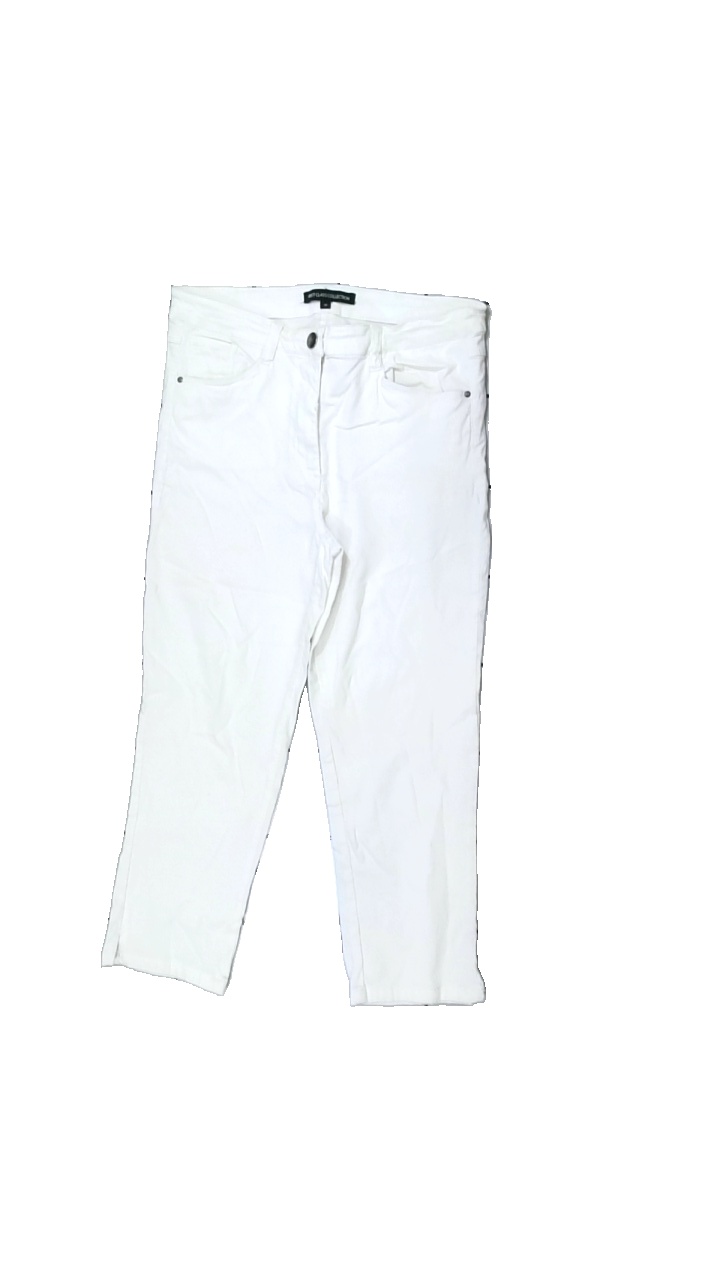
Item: Trousers (Ladies)
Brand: First Class Collection
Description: vita knäbyxor
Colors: White
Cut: Cropped
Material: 58% viscose 42% nylone
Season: All
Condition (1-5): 5
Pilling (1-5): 5
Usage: Reuse
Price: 50-100